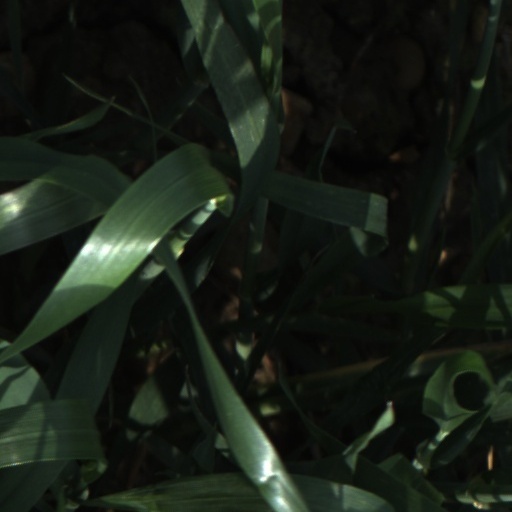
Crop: wheat